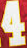
Number: 4